Joe Franklin

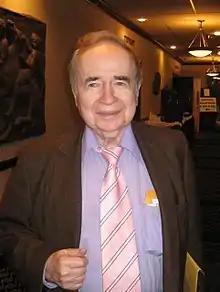
Franklin in 2007

Joe Franklin (March 9, 1926 – January 24, 2015), born Joseph Fortgang, was an American radio and television host personality, author and actor from New York City. Franklin is noted for having the first talk show and inventing the format. His television series debuted in January 1951 on WJZ-TV (later WABC-TV), moving to WOR-TV (later WWOR-TV) in 1962, remaining there until 1993, one of the longest running uninterrupted careers in broadcasting history.